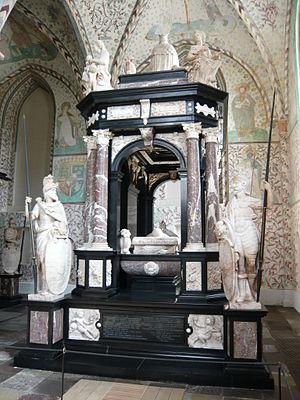
La cathédrale de Roskilde est un des monuments historiques les plus importants au Danemark. Nécropole royale depuis des siècles, elle est étroitement liée à l'histoire du pays et contient 800 ans d'architecture ecclésiastique.